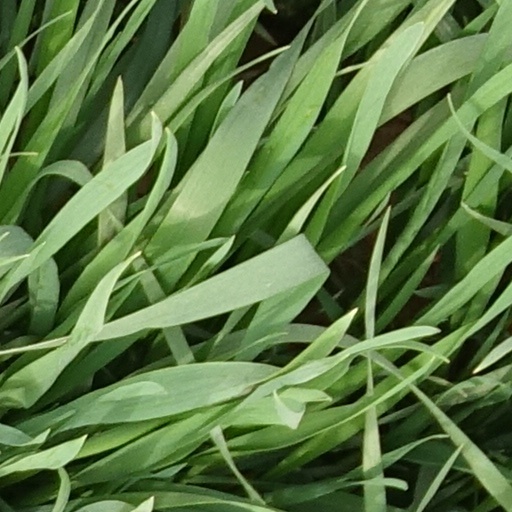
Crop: wheat